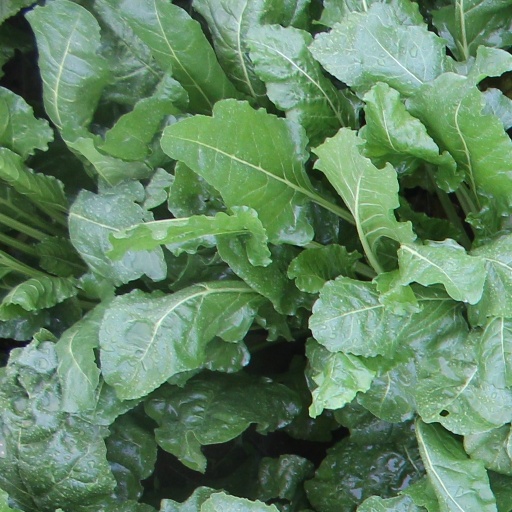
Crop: sugar beet